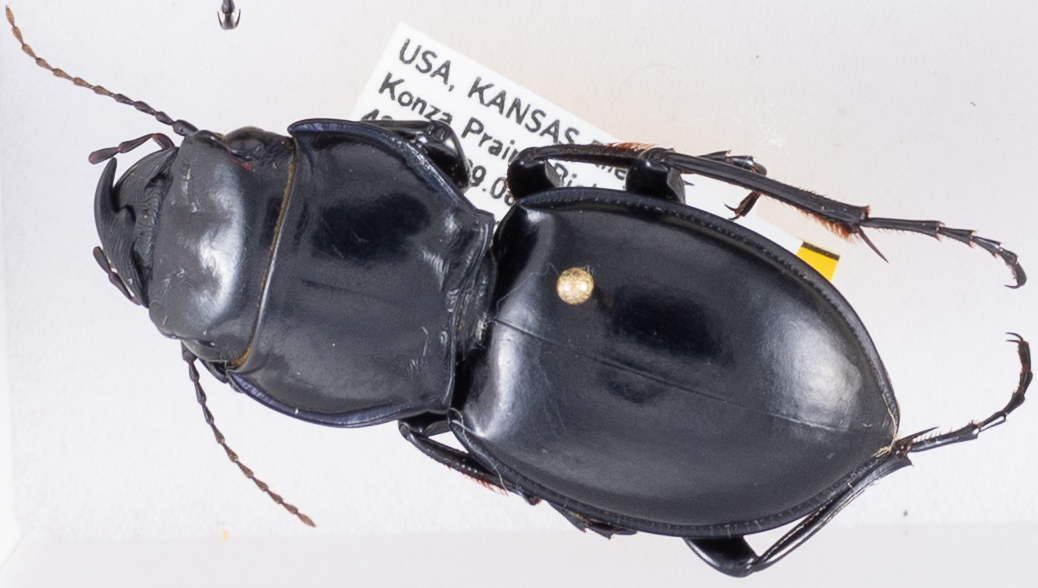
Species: Pasimachus californicus
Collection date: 2020-06-29
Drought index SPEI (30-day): -0.638
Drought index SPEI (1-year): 0.748
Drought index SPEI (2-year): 2.01